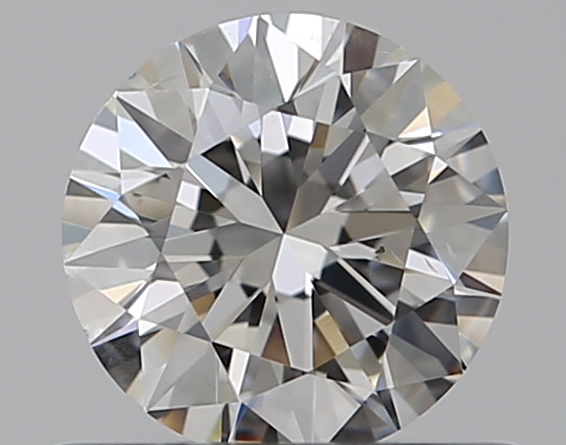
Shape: round
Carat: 0.51
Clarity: SI1
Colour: G
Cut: EX
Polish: VG
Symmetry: VG
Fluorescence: N
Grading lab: GIA
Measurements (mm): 5.16 x 5.18 x 3.15